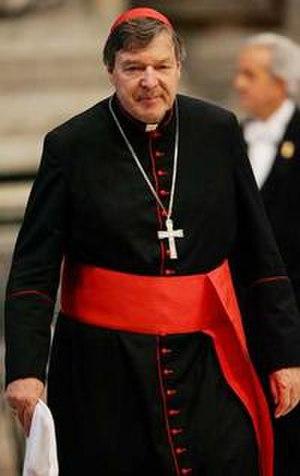
George Pell, né le 8 juin 1941 à Ballarat dans l'État du Victoria, est un prélat catholique australien. Né dans une famille chrétienne, il se sent pendant sa jeunesse appelé à la prêtrise, mais il ne prend sa décision qu'en 1959. Entré au séminaire en 1960, il est ordonné prêtre en 1966, puis continue ses études jusqu’au doctorat en philosophie. Envoyé servir dans des paroisses, il n'y reste que peu de temps, son évêque l'appelant rapidement pour remplir des charges importantes au sein du diocèse, comme vicaire épiscopal puis directeur de séminaire.